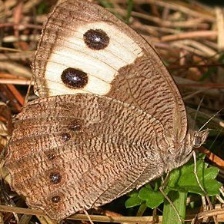
Species: COMMON WOOD-NYMPH
Butterfly family (ImageNet category): ringlet